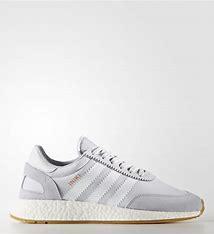
Brand: Adidas
Model: Iniki Runner